Cyanothamnus nanus

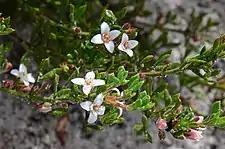
"Cyanothamnus nana" var. "pubescens"

"Cyanothamnus nanus" is a prostrate shrub or one that has weak, spreading branches and grows to about wide and high. Its youngest branches have a few soft hairs but become glabrous as they age. The leaves are simple or trifoliate on a petiole up to long. The leaves or leaflets are linear to elliptic or egg-shaped, long and wide. The flowers are white to pale pink and are arranged singly or in groups of up to three or more in leaf axils, the groups on a peduncle long, individual flowers on a pedicel . The four sepals are triangular to broadly egg-shaped, long and wide, overlapping at their bases. The four petals are long, wide and overlap at their bases. The stamens are covered with long, soft hairs. Flowering occurs from October to February.